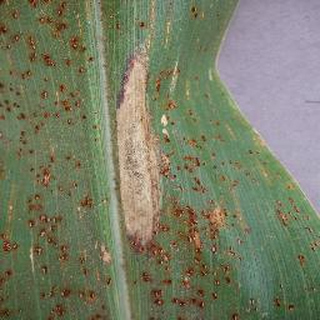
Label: corn_northern_leaf_blight